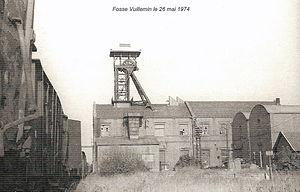
La Compagnie des mines d'Aniche était une compagnie qui exploitait des mines de charbon dans la région Nord-Pas-de-Calais en France et qui possédait aussi des usines et des lavoirs.
La fosse Vuillemin ou Émile Vuillemin de la Compagnie des mines d'Aniche est un ancien charbonnage du Bassin minier du Nord-Pas-de-Calais, situé à Masny. Elle est baptisée en l'honneur d'Émile Vuillemin, ingénieur-gérant de la Compagnie. Le puits est commencé en 1891 dans une partie encore inexploitée de la concession, son centre. L'exploitation débute en 1895. Très rapidement, de vastes cités sont établies à l'est et à l'ouest de la fosse, comprenant une grande diversité dans l'architecture.